Father Figures

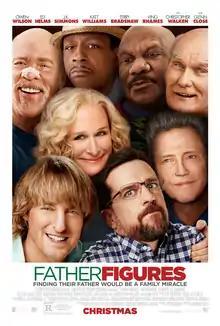
Theatrical release poster

Father Figures (known as Who's Your Daddy? in the United Kingdom) is a 2017 American comedy film directed by Lawrence Sher (in his directorial debut), written by Justin Malen, and starring Owen Wilson, Ed Helms, J. K. Simmons, Katt Williams, Terry Bradshaw, Ving Rhames, June Squibb, Christopher Walken, and Glenn Close with supporting roles by Harry Shearer, Jack McGee, Ryan Cartwright, Ryan Gaul, Ali Wong, Retta, Jessica Gomes, and Katie Aselton. The film follows two adult brothers who set out to find their biological father by encountering the men that their mother used to date.